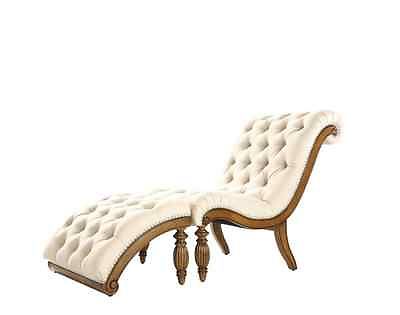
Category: sofa